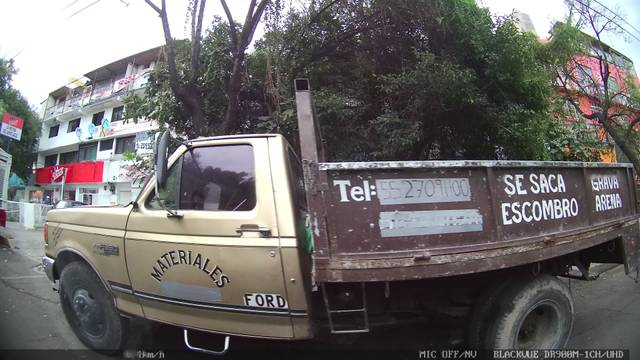
Region: Mexico
Coordinates: 19.382, -99.113